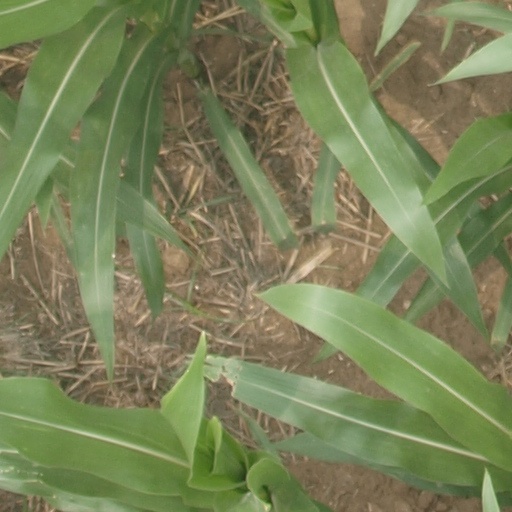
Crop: maize; corn